Diego Maradona

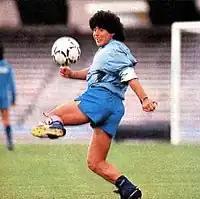
Maradona exhibiting his ball control before a match against Lazio. Michel Platini stated, "Diego was capable of things no one else could match. The things I could do with a football, he could do with an orange."

Described as a "classic number 10" in the media, Maradona was a traditional playmaker who usually played in a free role, either as an attacking midfielder behind the forwards, or as a second striker in a front–two, although he was also deployed as an offensive–minded central midfielder in a 4–4–2 formation on occasion. A precocious talent, Maradona was given the nickname "El Pibe de Oro ("The Golden Boy"), a name that stuck with him throughout his career. He was renowned for his dribbling ability, vision, close ball control, passing and creativity, and is considered to have been one of the most skilful players in the sport. He had a compact physique, and with his strong legs, low center of gravity, and resulting balance, he could withstand physical pressure well while running with the ball, despite his small stature, while his acceleration, quick feet, and agility, combined with his dribbling skills and close control at speed, allowed him to change direction quickly, making him difficult for opponents to defend against.